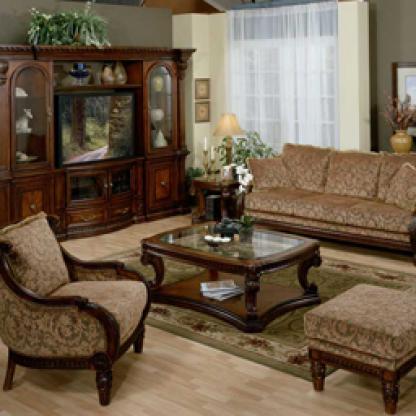
Scene: Indoor